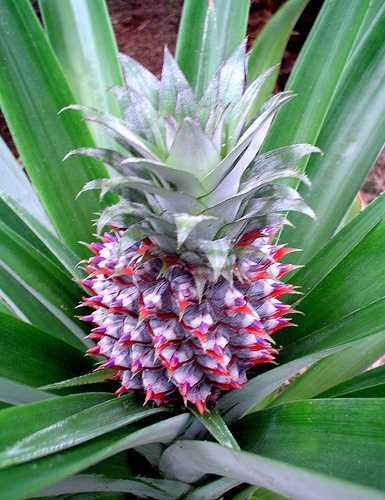
Label: Pineapple